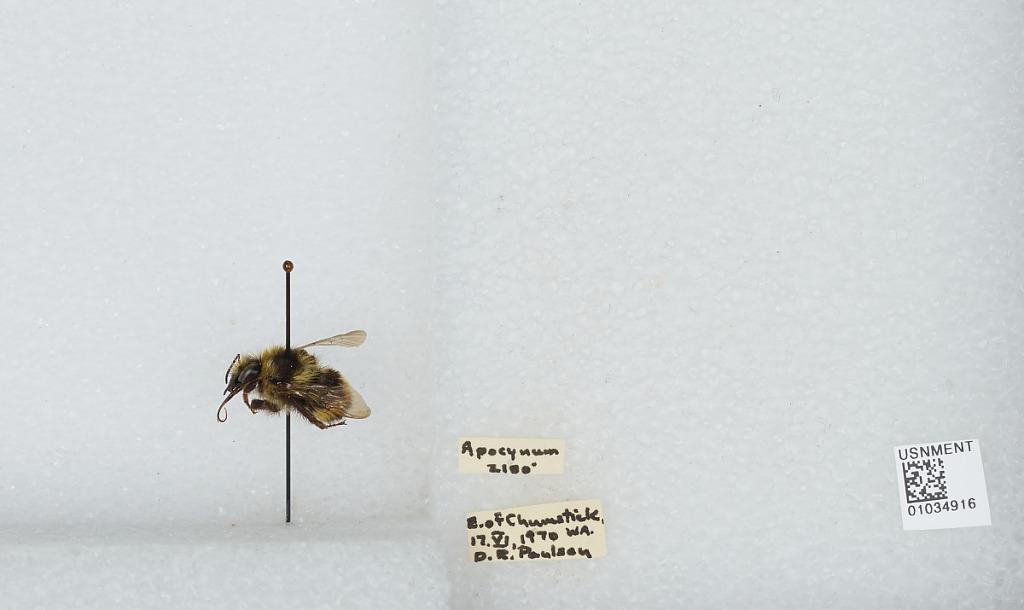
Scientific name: Bombus (Pyrobombus) vandykei (Frison)
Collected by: D. Paulson
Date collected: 1970-6-17
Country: United States
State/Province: Washington
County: Chelan
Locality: East of Chumstick
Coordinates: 47.6881, -120.589